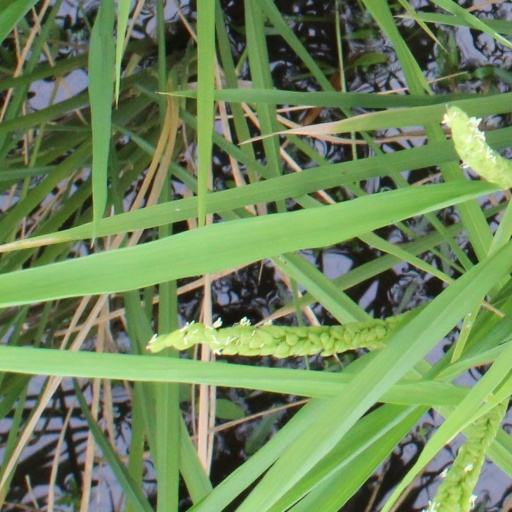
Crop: rice